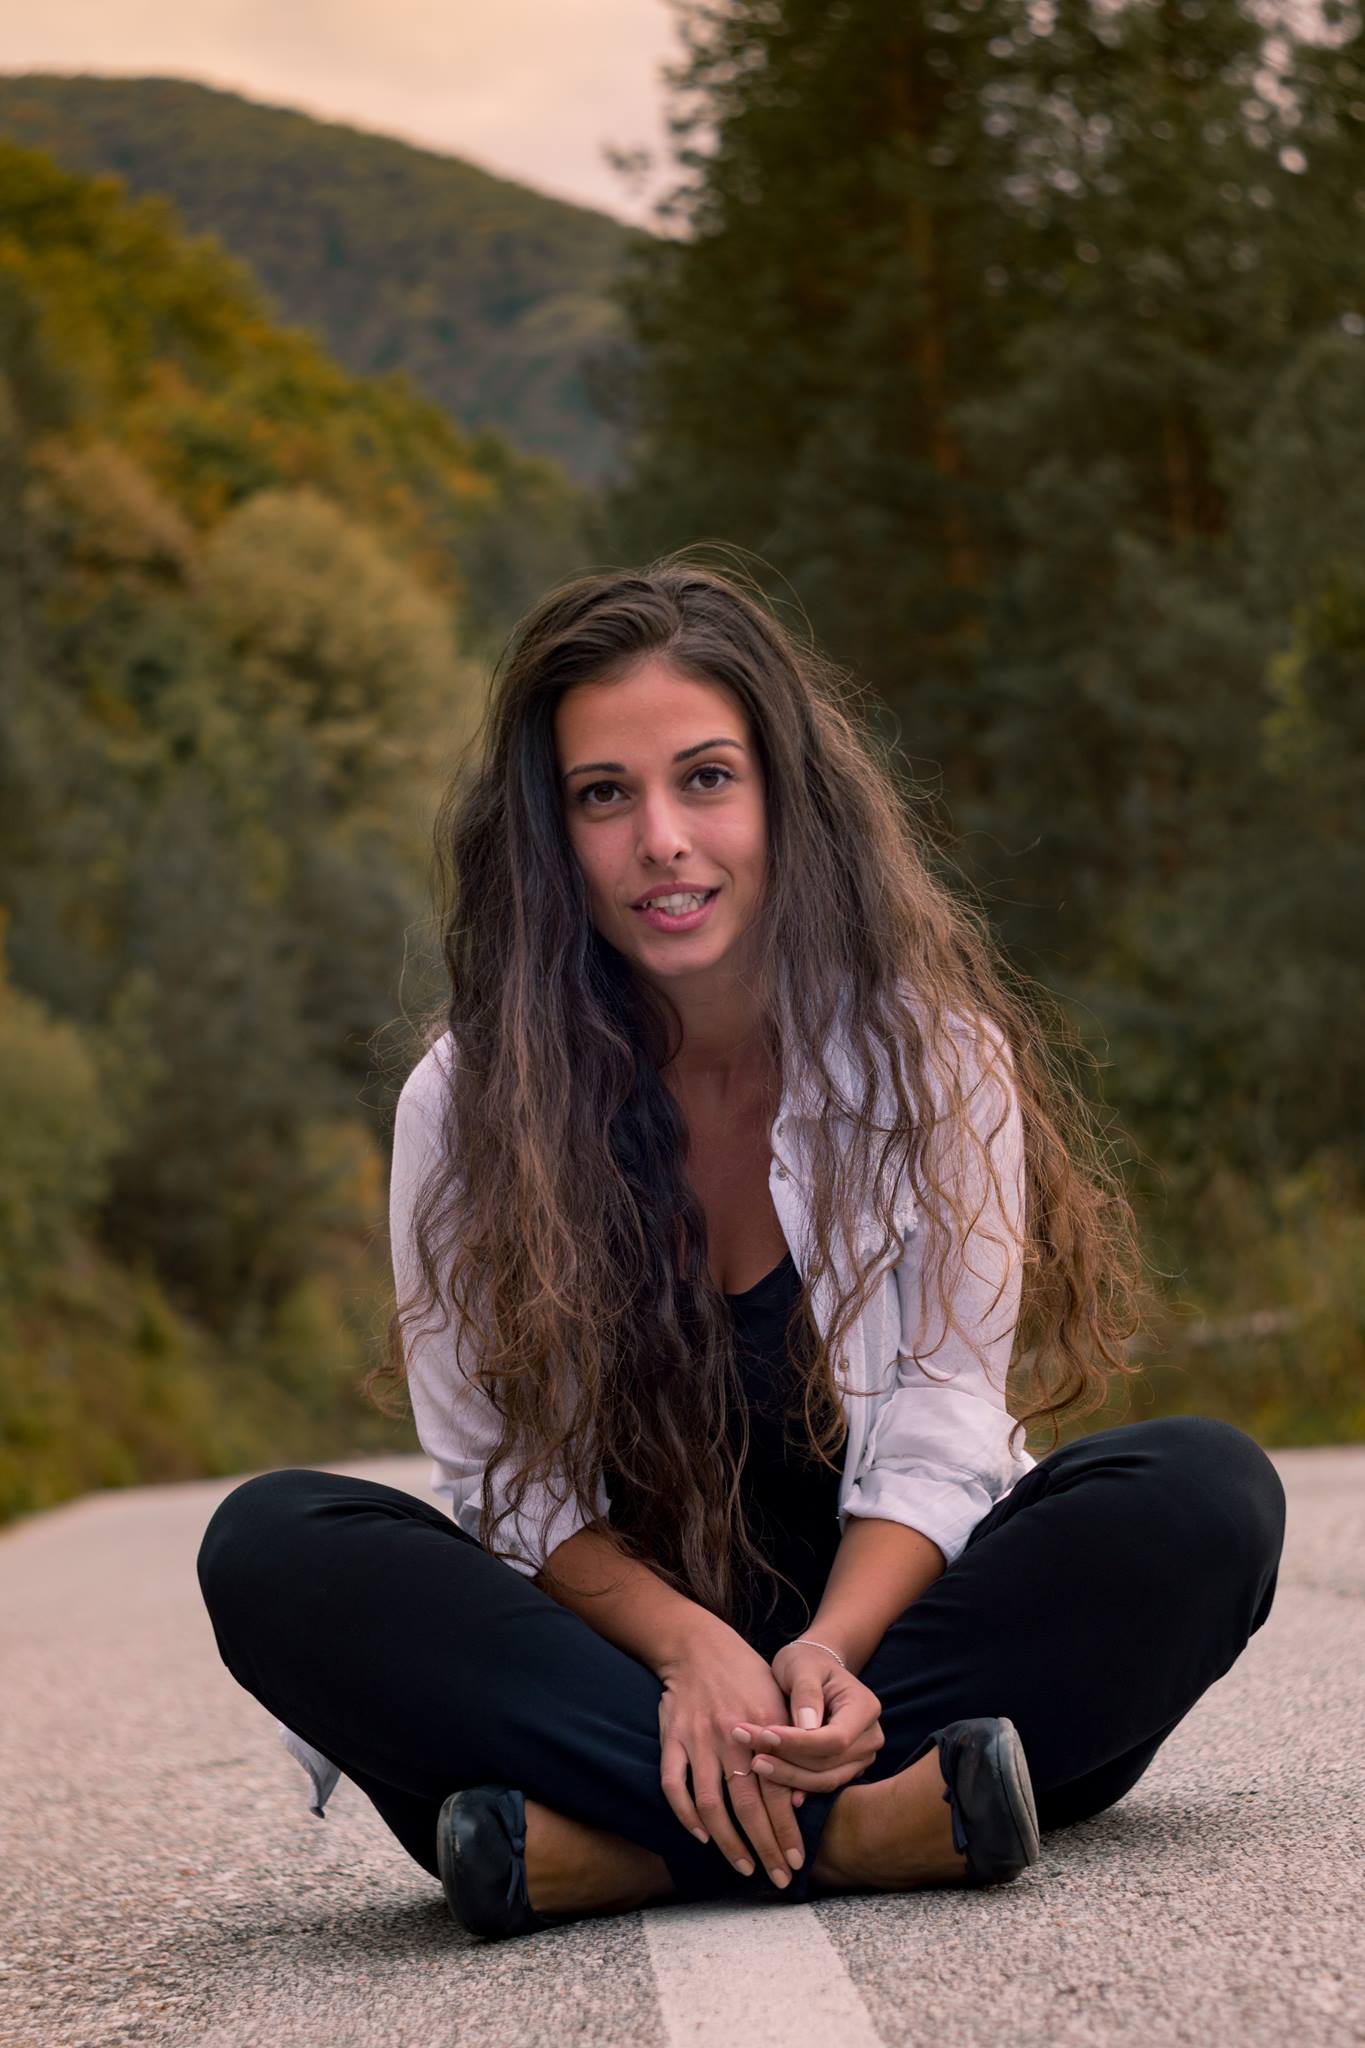
tree, grass, plant, girl, photography, portrait, model, sitting, lady, facial expression, smile, long hair, fun, photograph, beauty, photo shoot, brown hair, portrait photography, human hair color